2014 Japan Series

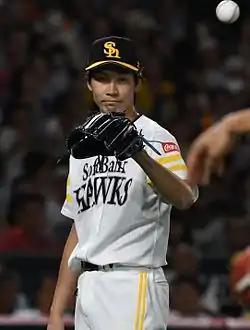
Hawks' starter Shota Takeda pitched seven innings of one-run ball to earn a win in Game 2.

In Game 2, Hawks' starter Shota Takeda earned a win by giving up only one run in seven innings pitched. Retiring the first 17 batters he faced, Takeda had a perfect game going into the sixth inning until he gave up a two-out single. Also in that inning, Tsuyoshi Nishioka's double drove in the Tigers only run of the game. Relief pitchers Ryota Igarashi and Dennis Sarfate followed up Takeda by pitching scoreless eighth and ninth innings, respectively.